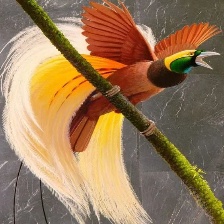
Species: BIRD OF PARADISE
Scientific name: STRELITZIA